Andrey Efi

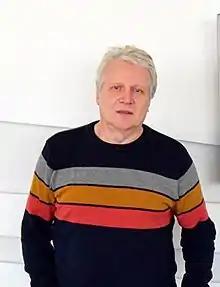
Andrey Efi

Andrey Efi (born Andrey Ivanovich Efimoff (Андрей Иванович Ефимов) in 1960 in St. Petersburg) is a well-known Russian artist, painter and curator. He specializes in paintings, murals, and in graphic and syncretic art, and has also worked on art theory, cinema, literature, and as a teacher. In 2004 Andrey Efi belong the Artconcept festival and then it's revived to ARTZOND festival of conceptual and tendentious arts. A member of the art group Foster Brothers, to which Andrei Kolkoutine and Eugeny Lindin are also affiliated, Efi is the author of the theoretical work "PAINTING – CHARACTERS (sources of origination; interrelation)", published in Moscow in 1993.